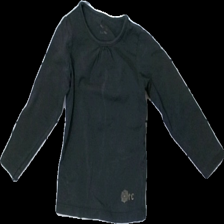
View: front
Type: Top
Category: Children
Brand: Not in the list
Brand text on label: Orchestra
Colors: Grey
Material: 100% Cotton
Cut: Regular
Size: 98
Season: All
Damage: stains
Damage location: middle center
Price range: <50
Recommended usage: Recycle
Description: grey top